Nick Knight (cricketer)

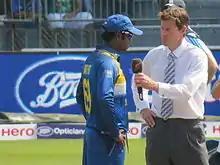
Nick Knight commentary at the toss with Sri Lanka captain Angelo Mathews during England tour in Sri Lanka 2015

Debuting in 1996, he scored centuries in his second and third innings in ODI cricket, on consecutive days against a Pakistan bowling attack that included Wasim Akram and Waqar Younis. Nick Knight set a world record for the highest ever ODI innings by a batsman when carrying his bat through his innings (125*) when he achieved it v Pakistan in 1996 He was also the first Englishman to carry his bat in an ODI innings.